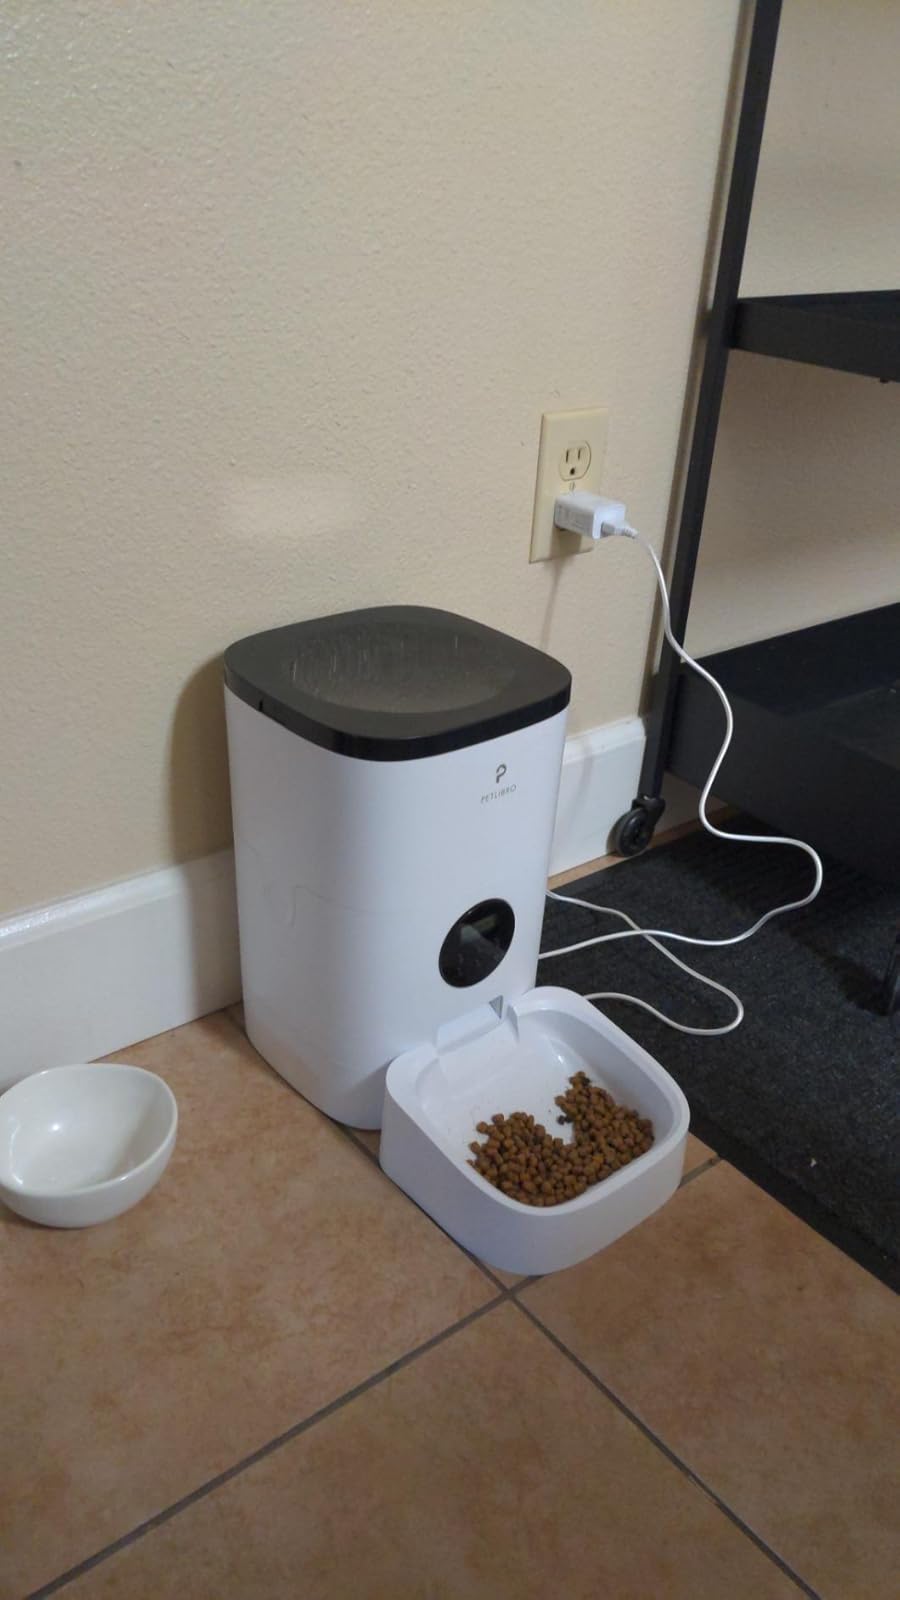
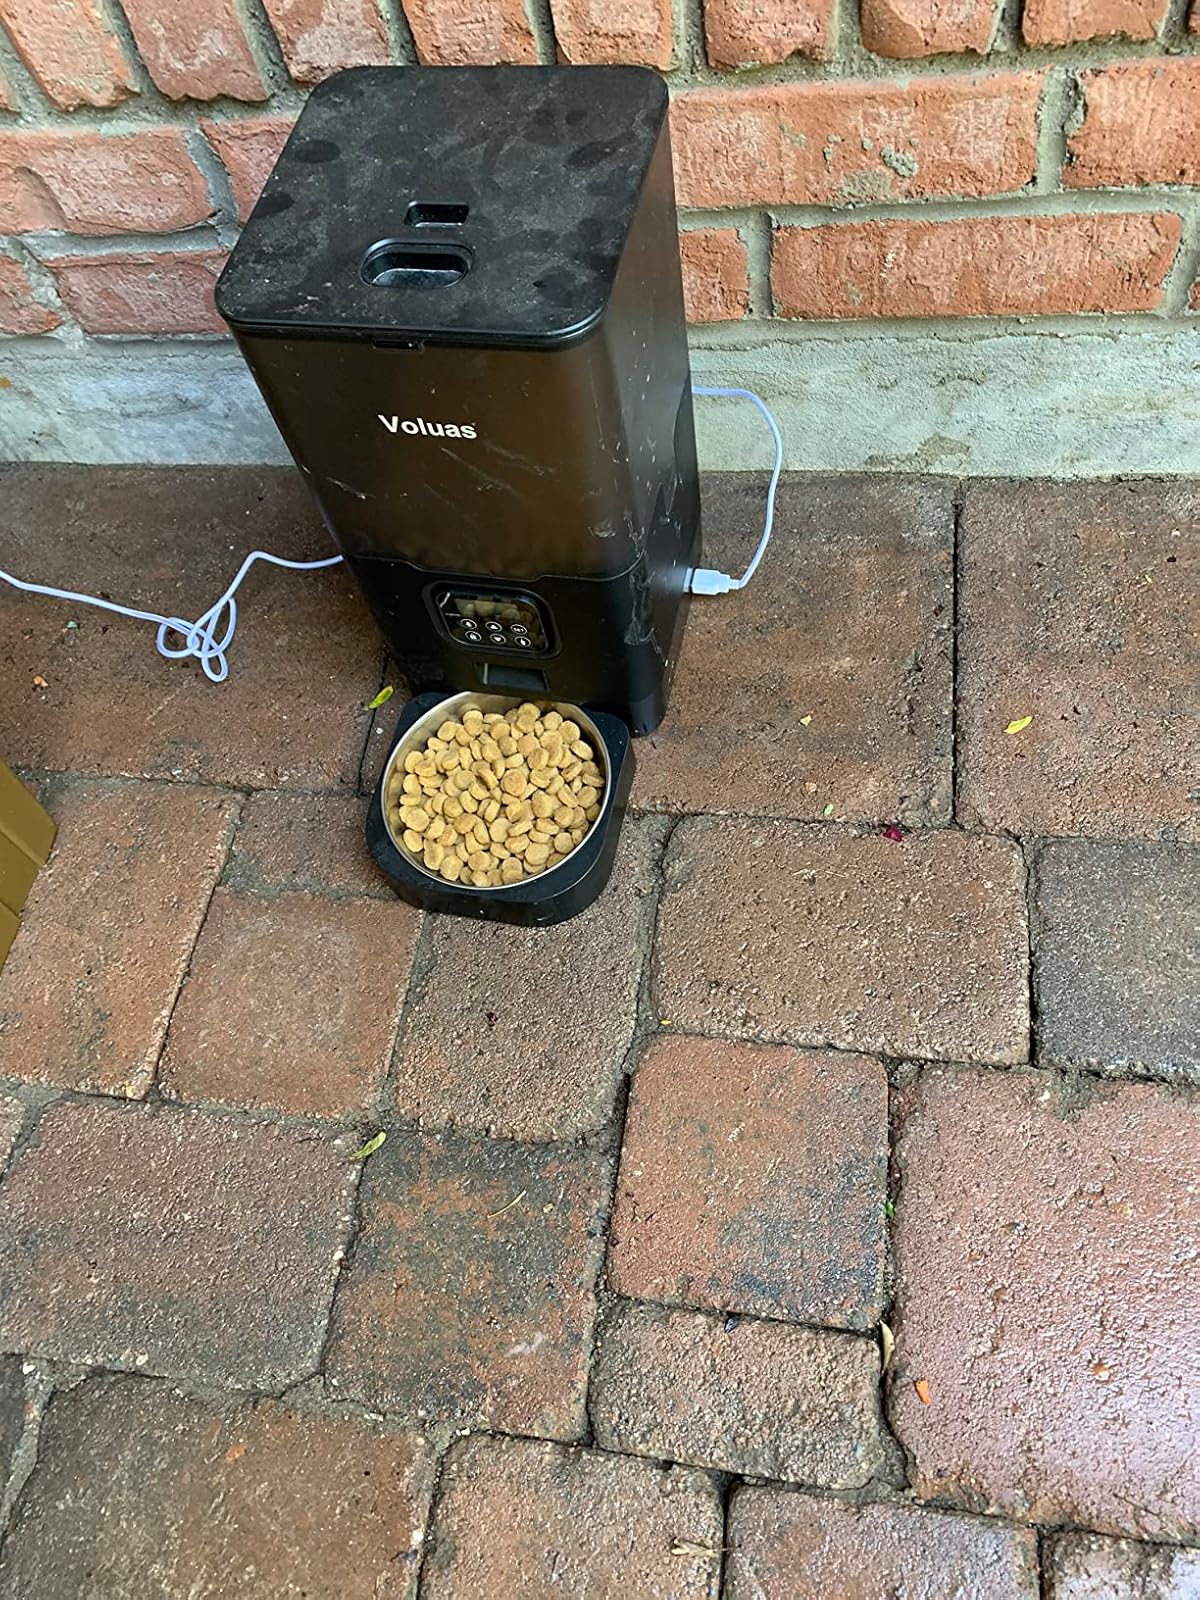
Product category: items_feeder
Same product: no